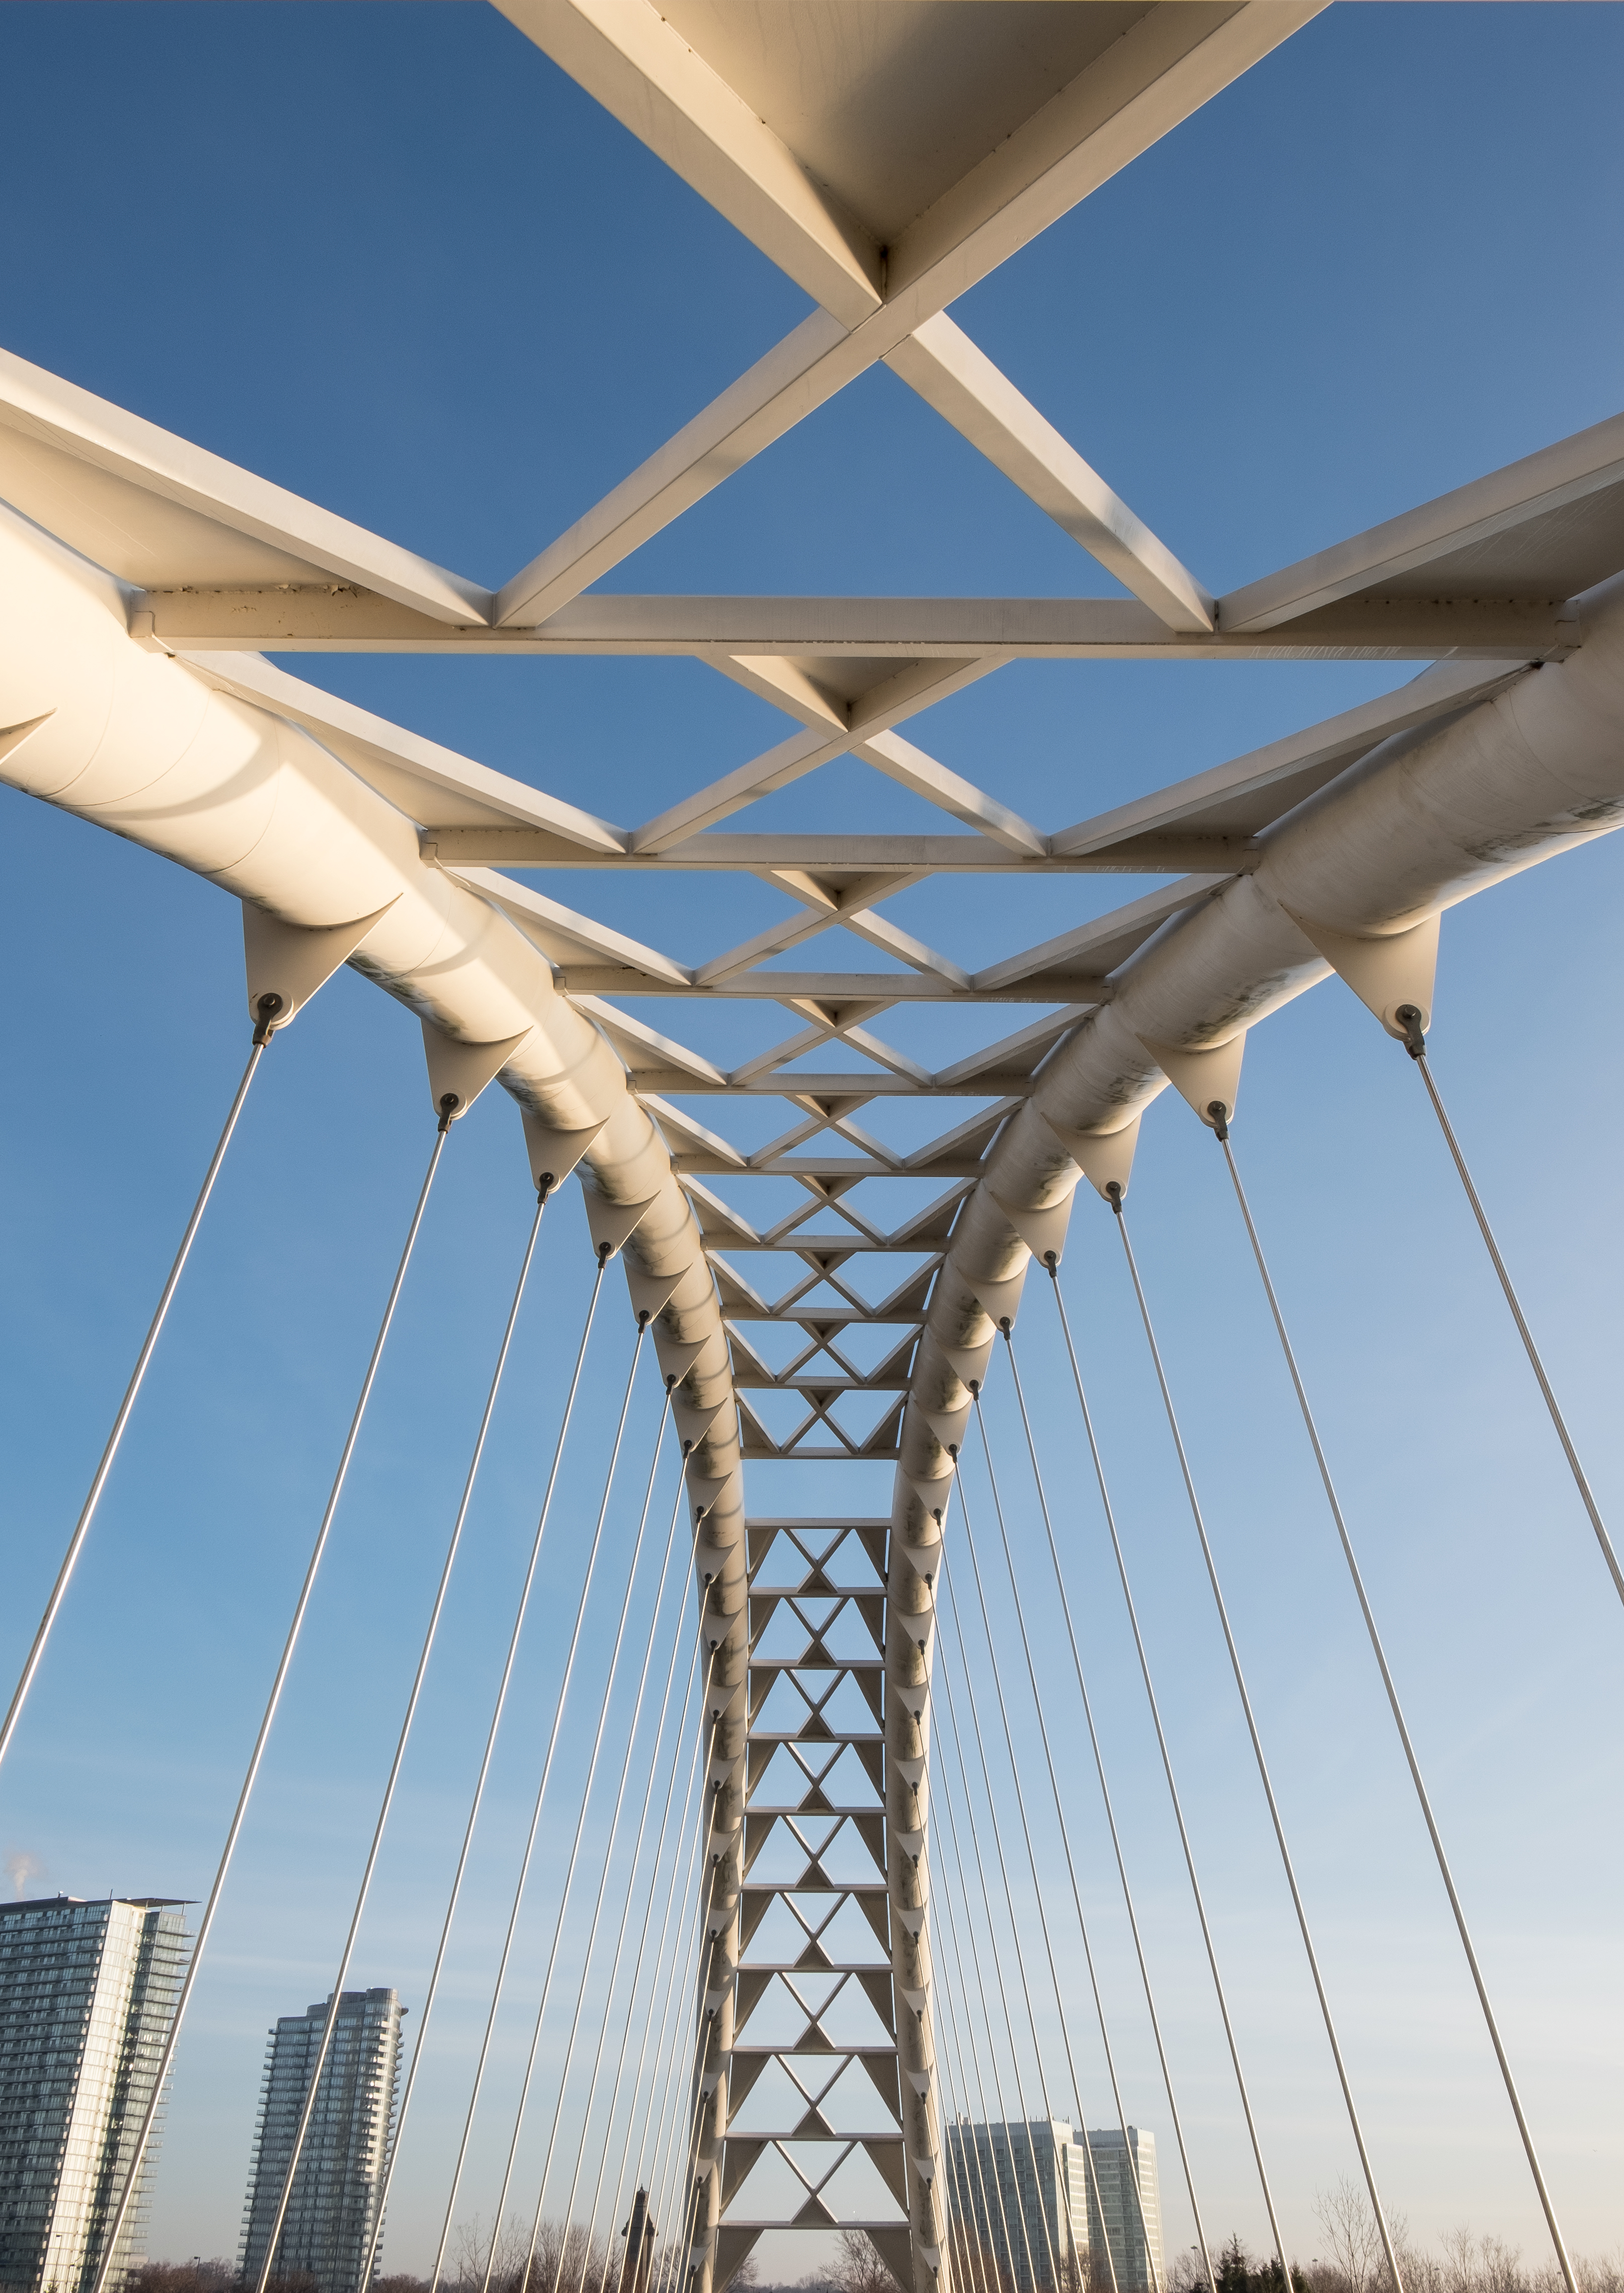
architecture, structure, bridge, downtown, arch, mast, landmark, symmetry, toronto, cable stayed bridge, arch bridge, skyway, Humber Bay Arch Bridge